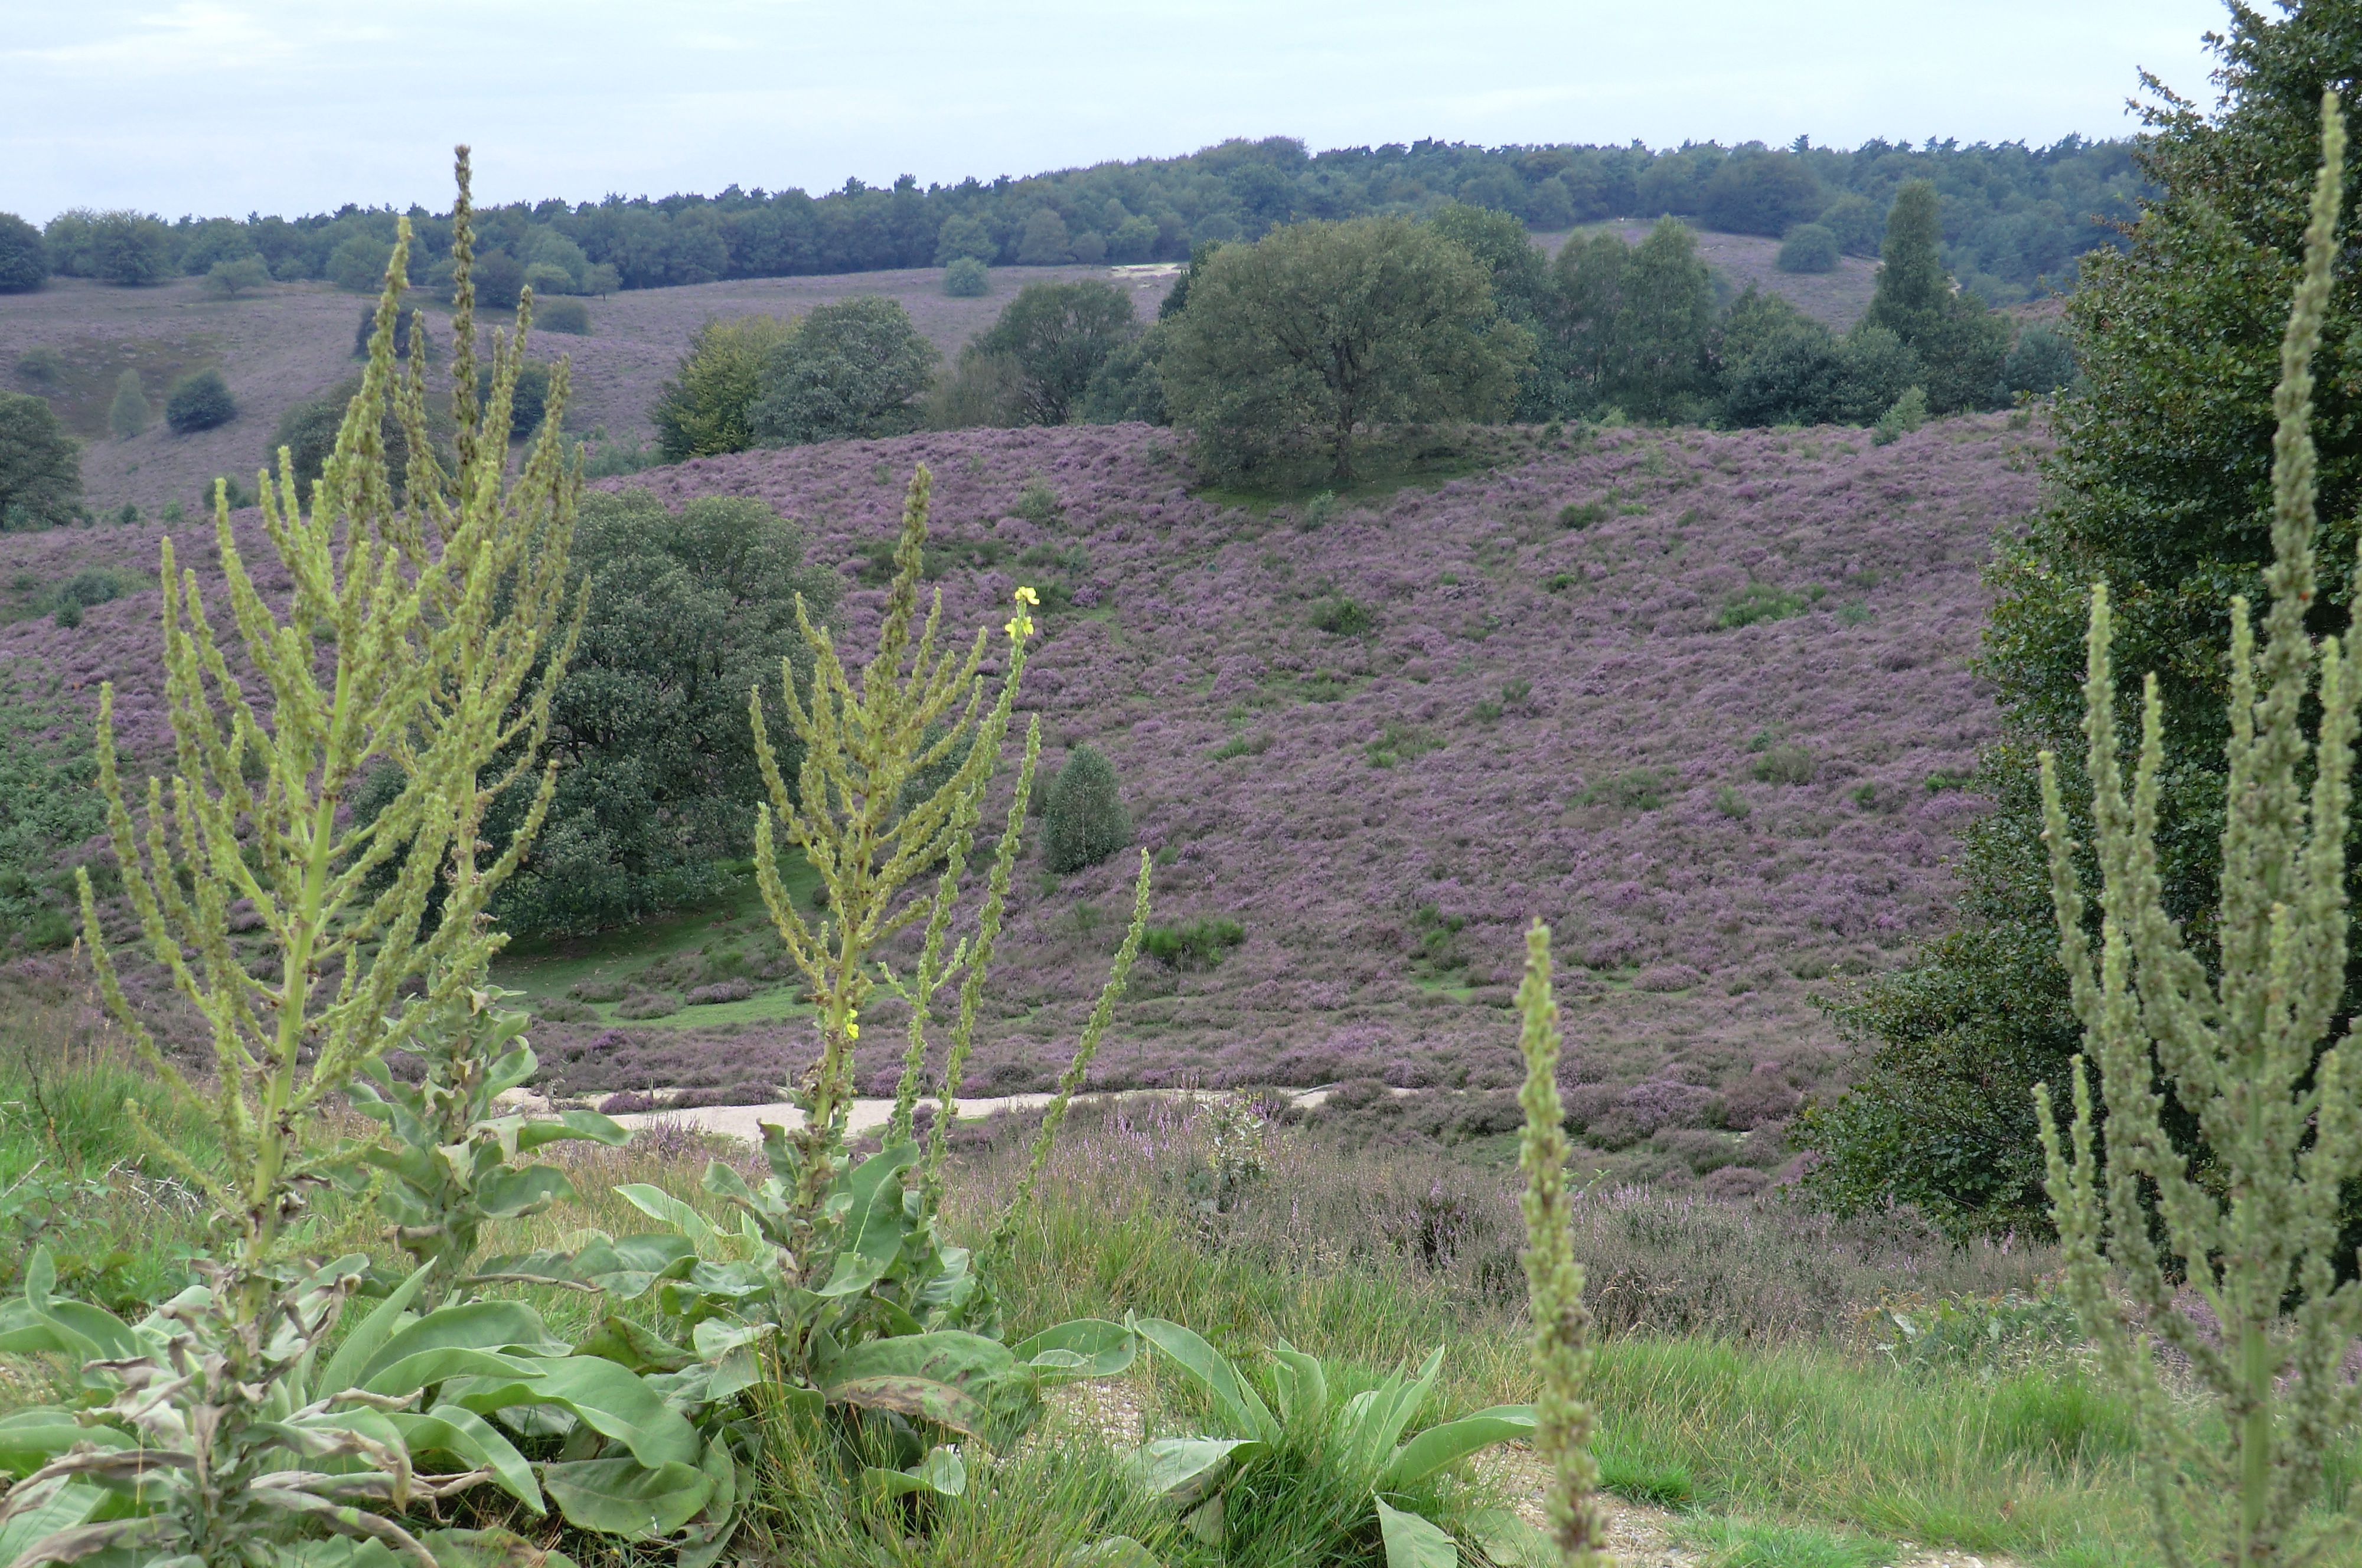
heather, posbank, arnhem, natuur, zomer, ecosystem, vegetation, tree, nature reserve, shrubland, plant, biome, plant community, grass, land lot, spruce fir forest, temperate broadleaf and mixed forest, temperate coniferous forest, grass family, escarpment, conifer, tropical and subtropical coniferous forests, hill, shrub, forest, pasture, landscape